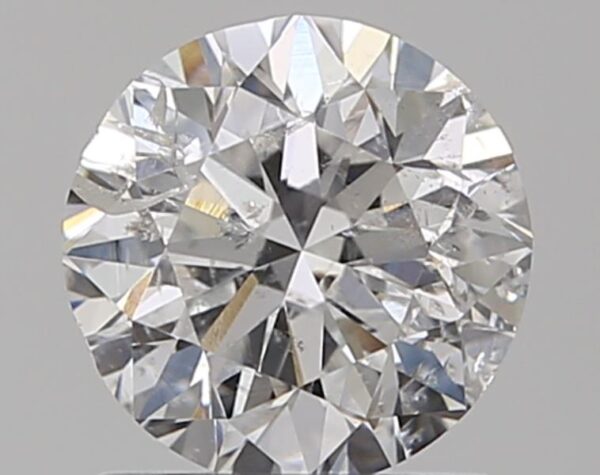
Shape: round
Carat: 1
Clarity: SI2
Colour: E
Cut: VG
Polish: VG
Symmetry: GD
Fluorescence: VSL
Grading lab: IGI
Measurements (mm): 6.31 x 6.26 x 4.05